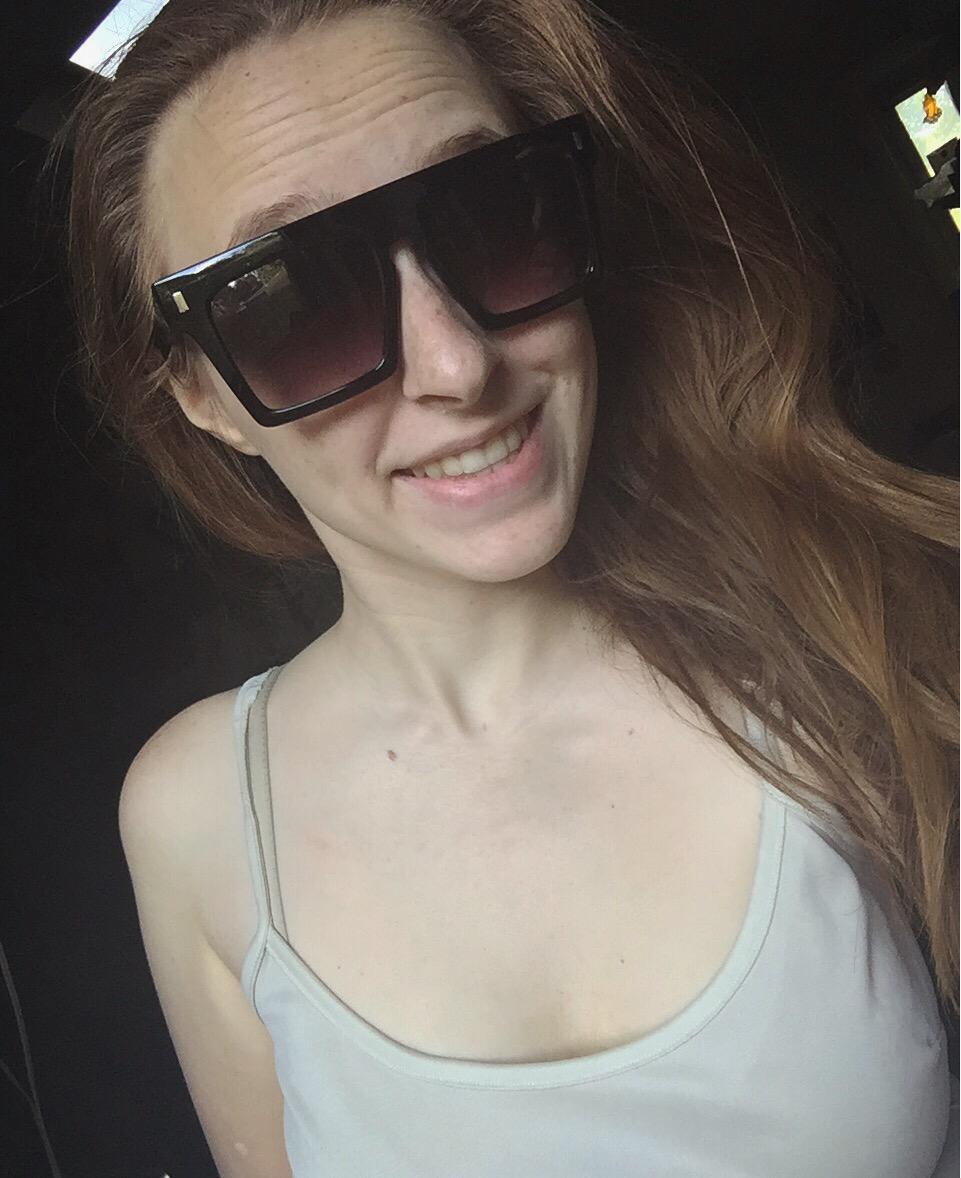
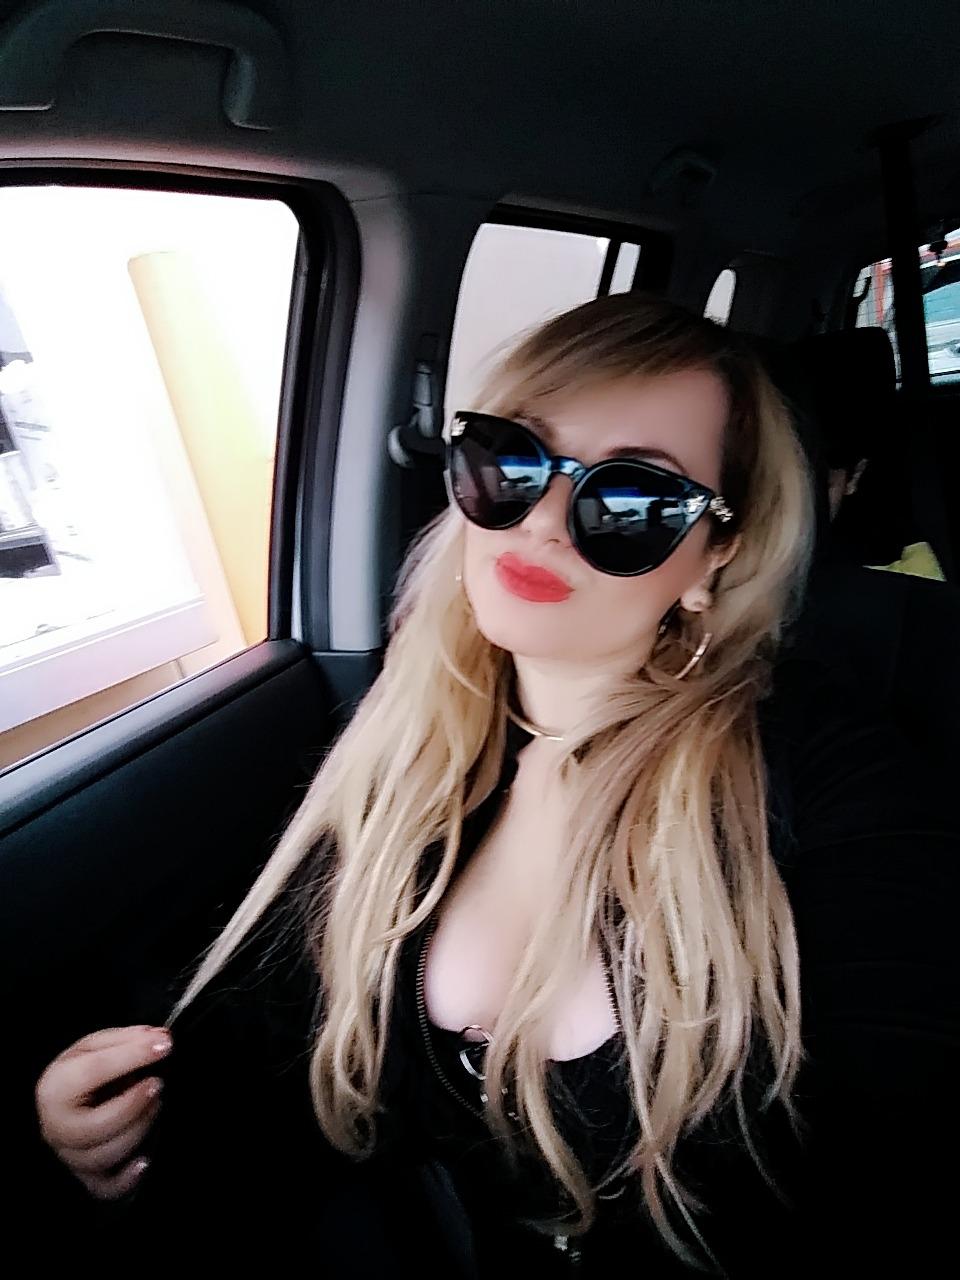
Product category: accessories_sunglasses
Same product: no